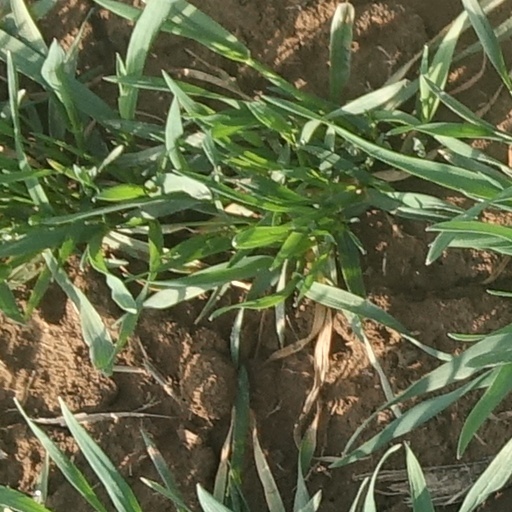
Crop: wheat